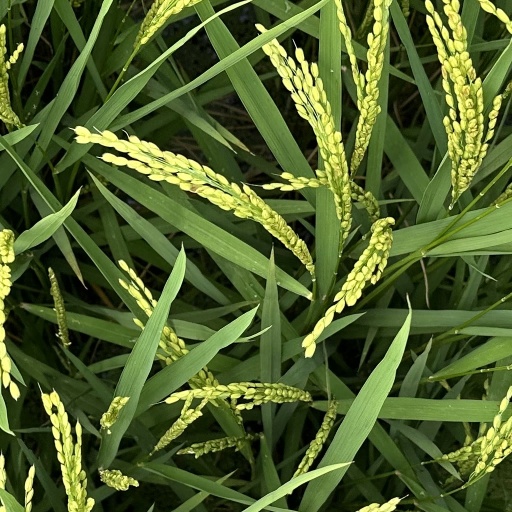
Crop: rice